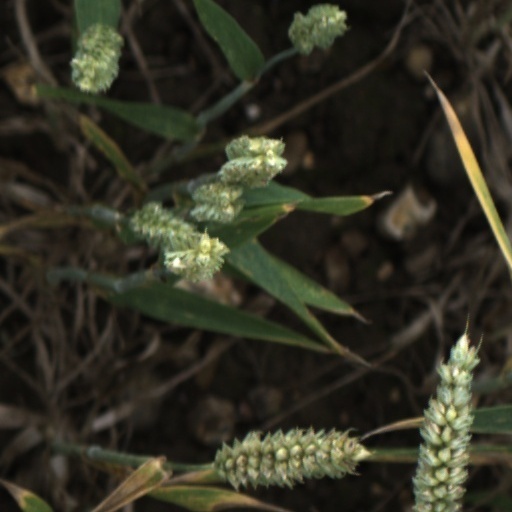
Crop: wheat